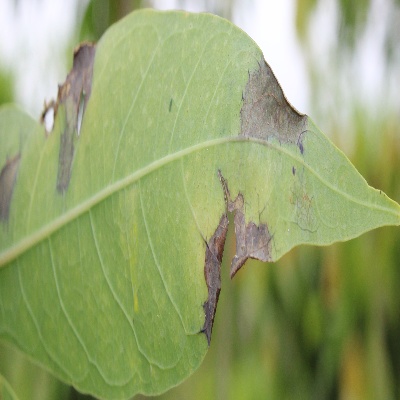
Crop: Cassava
Condition: bacterial blight